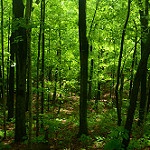
Scene: Outdoor